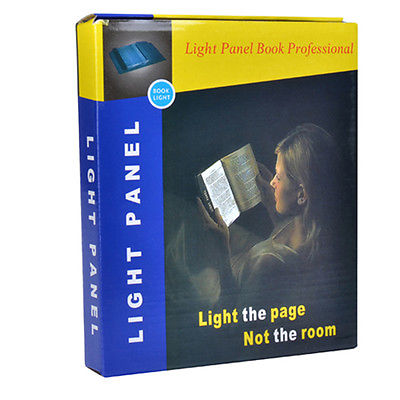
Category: lamp